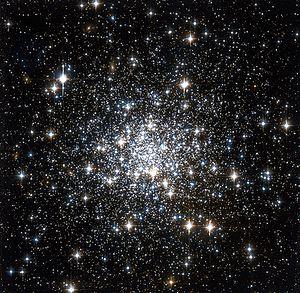
Voici une liste non exhaustive d'amas stellaires, classée par ordre alphabétique de constellations.
M79 est un amas globulaire situé dans la constellation de la Poupe. Il a été découvert par l'astronome australien James Dunlop le 8 mai 1826 qui l'a inscrit dans son catalogue sous le numéro 578.